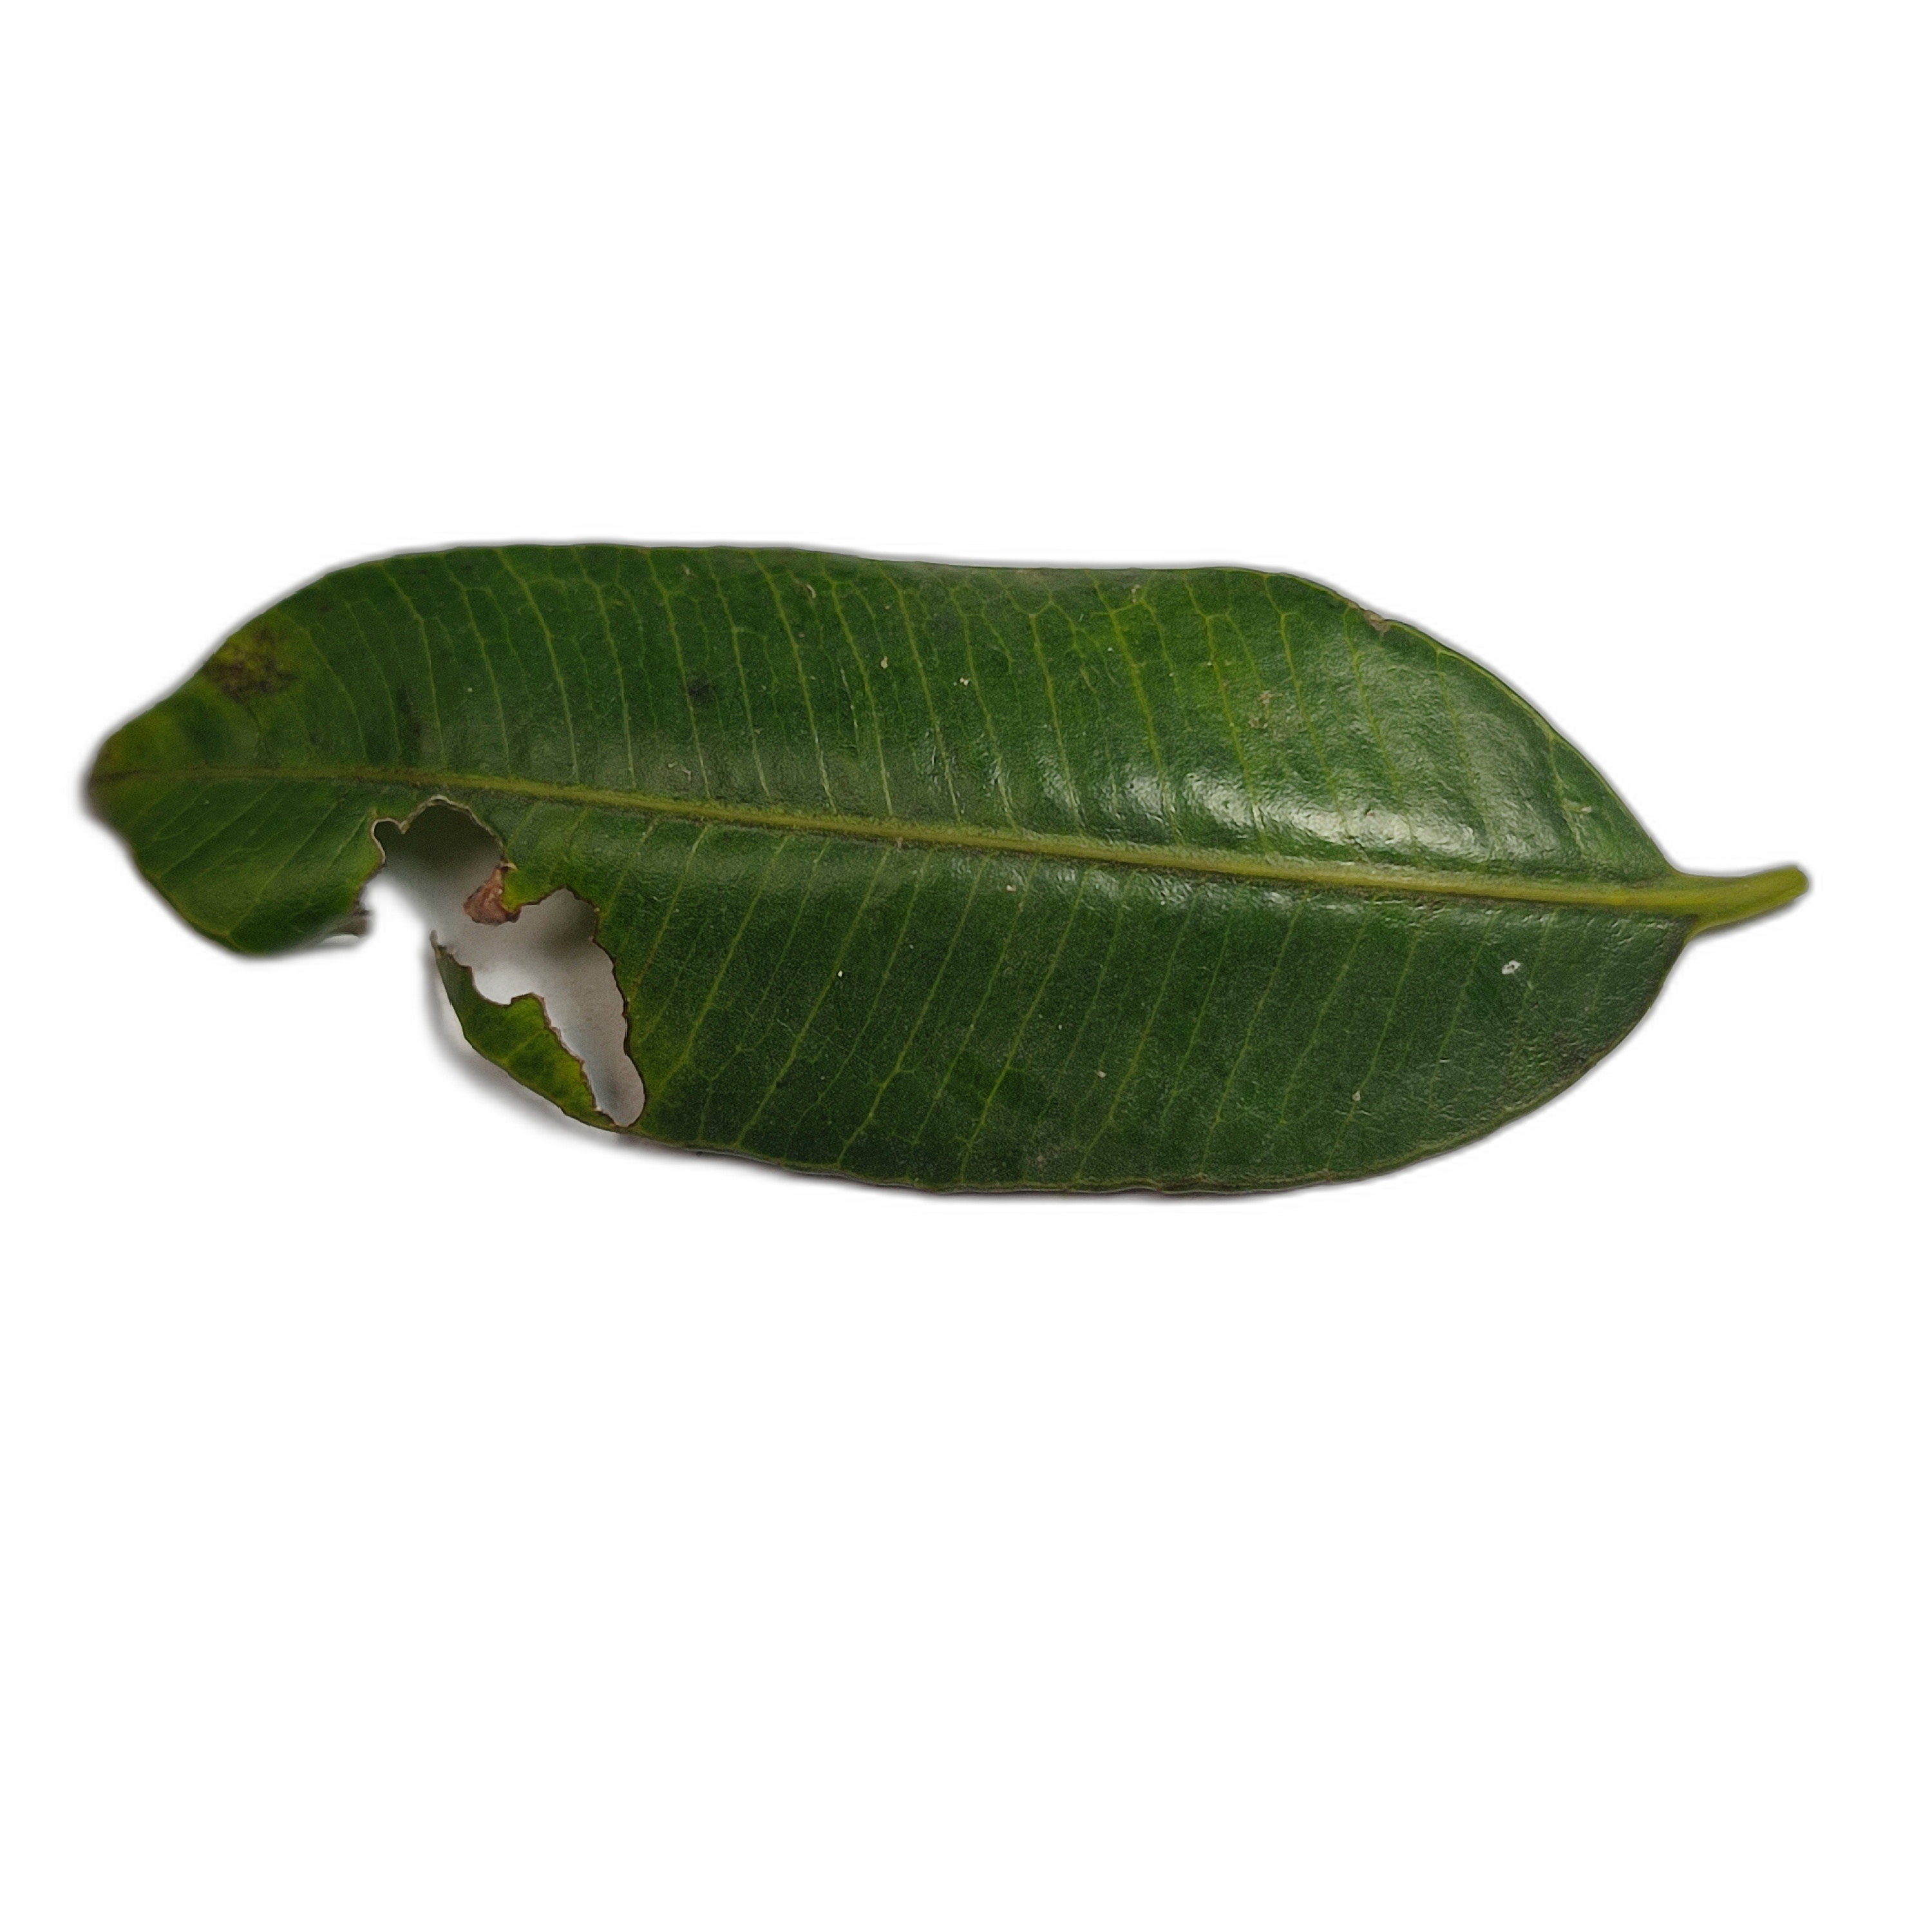
Label: not_healthy